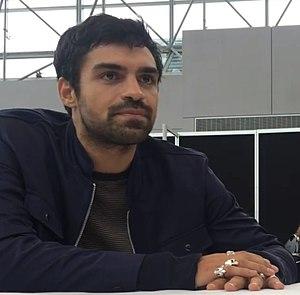
Nick Levan, est un personnage fictif de la série britannique Skins interprété par Sean Teale. Il apparaît pour la première fois dans la saison 5, ainsi que le reste de la troisième génération.
The Gifted est une série télévisée américaine en 29 épisodes de 42 minutes créée par Matt Nix, basée sur la série de comics X-Men de Marvel Comics, produite par 20th Century Fox Television et Marvel Television et diffusée du 2 octobre 2017 au 26 février 2019 sur le réseau Fox et en simultané au Canada sur le réseau CTV pour la première saison, puis sur Citytv pour la deuxième saison. Elle est liée à la série de films, comme la série Legion. En avril 2019, la Fox décide d'annuler la série, après seulement deux saisons.
Sean Teale est un acteur britannique né le 18 juin 1992 à Londres. Il est connu pour son rôle de Nicholas "Nick" Levan dans la troisième génération de la série télévisée Skins. Il interprète également le Prince Louis de Condé dans la deuxième saison de Reign. En 2015, il a été choisi pour être l'acteur principal de la serie Incorporated.